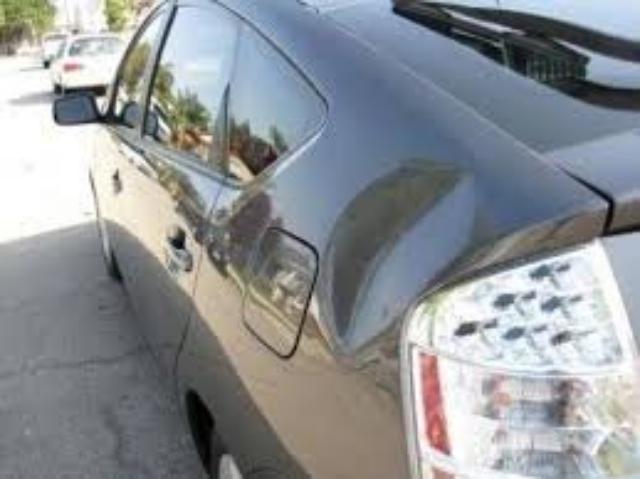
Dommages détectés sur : aile arrière gauche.
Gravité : mineur